Kazimierz Brandys

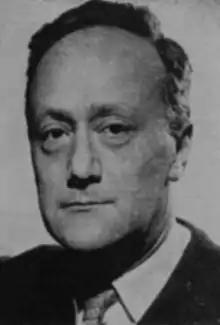
Kazimierz Brandys

Kazimierz Brandys (27 October 1916 – 11 March 2000) was a Polish novelist, essayist and writer of film scripts.